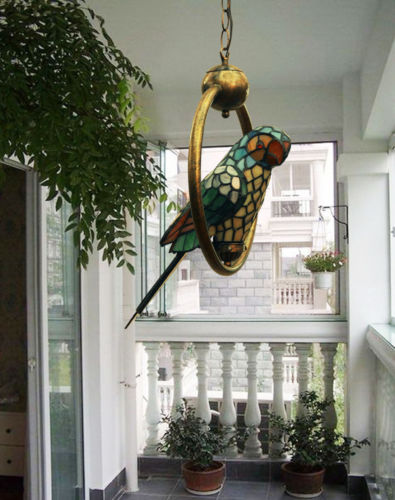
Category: lamp